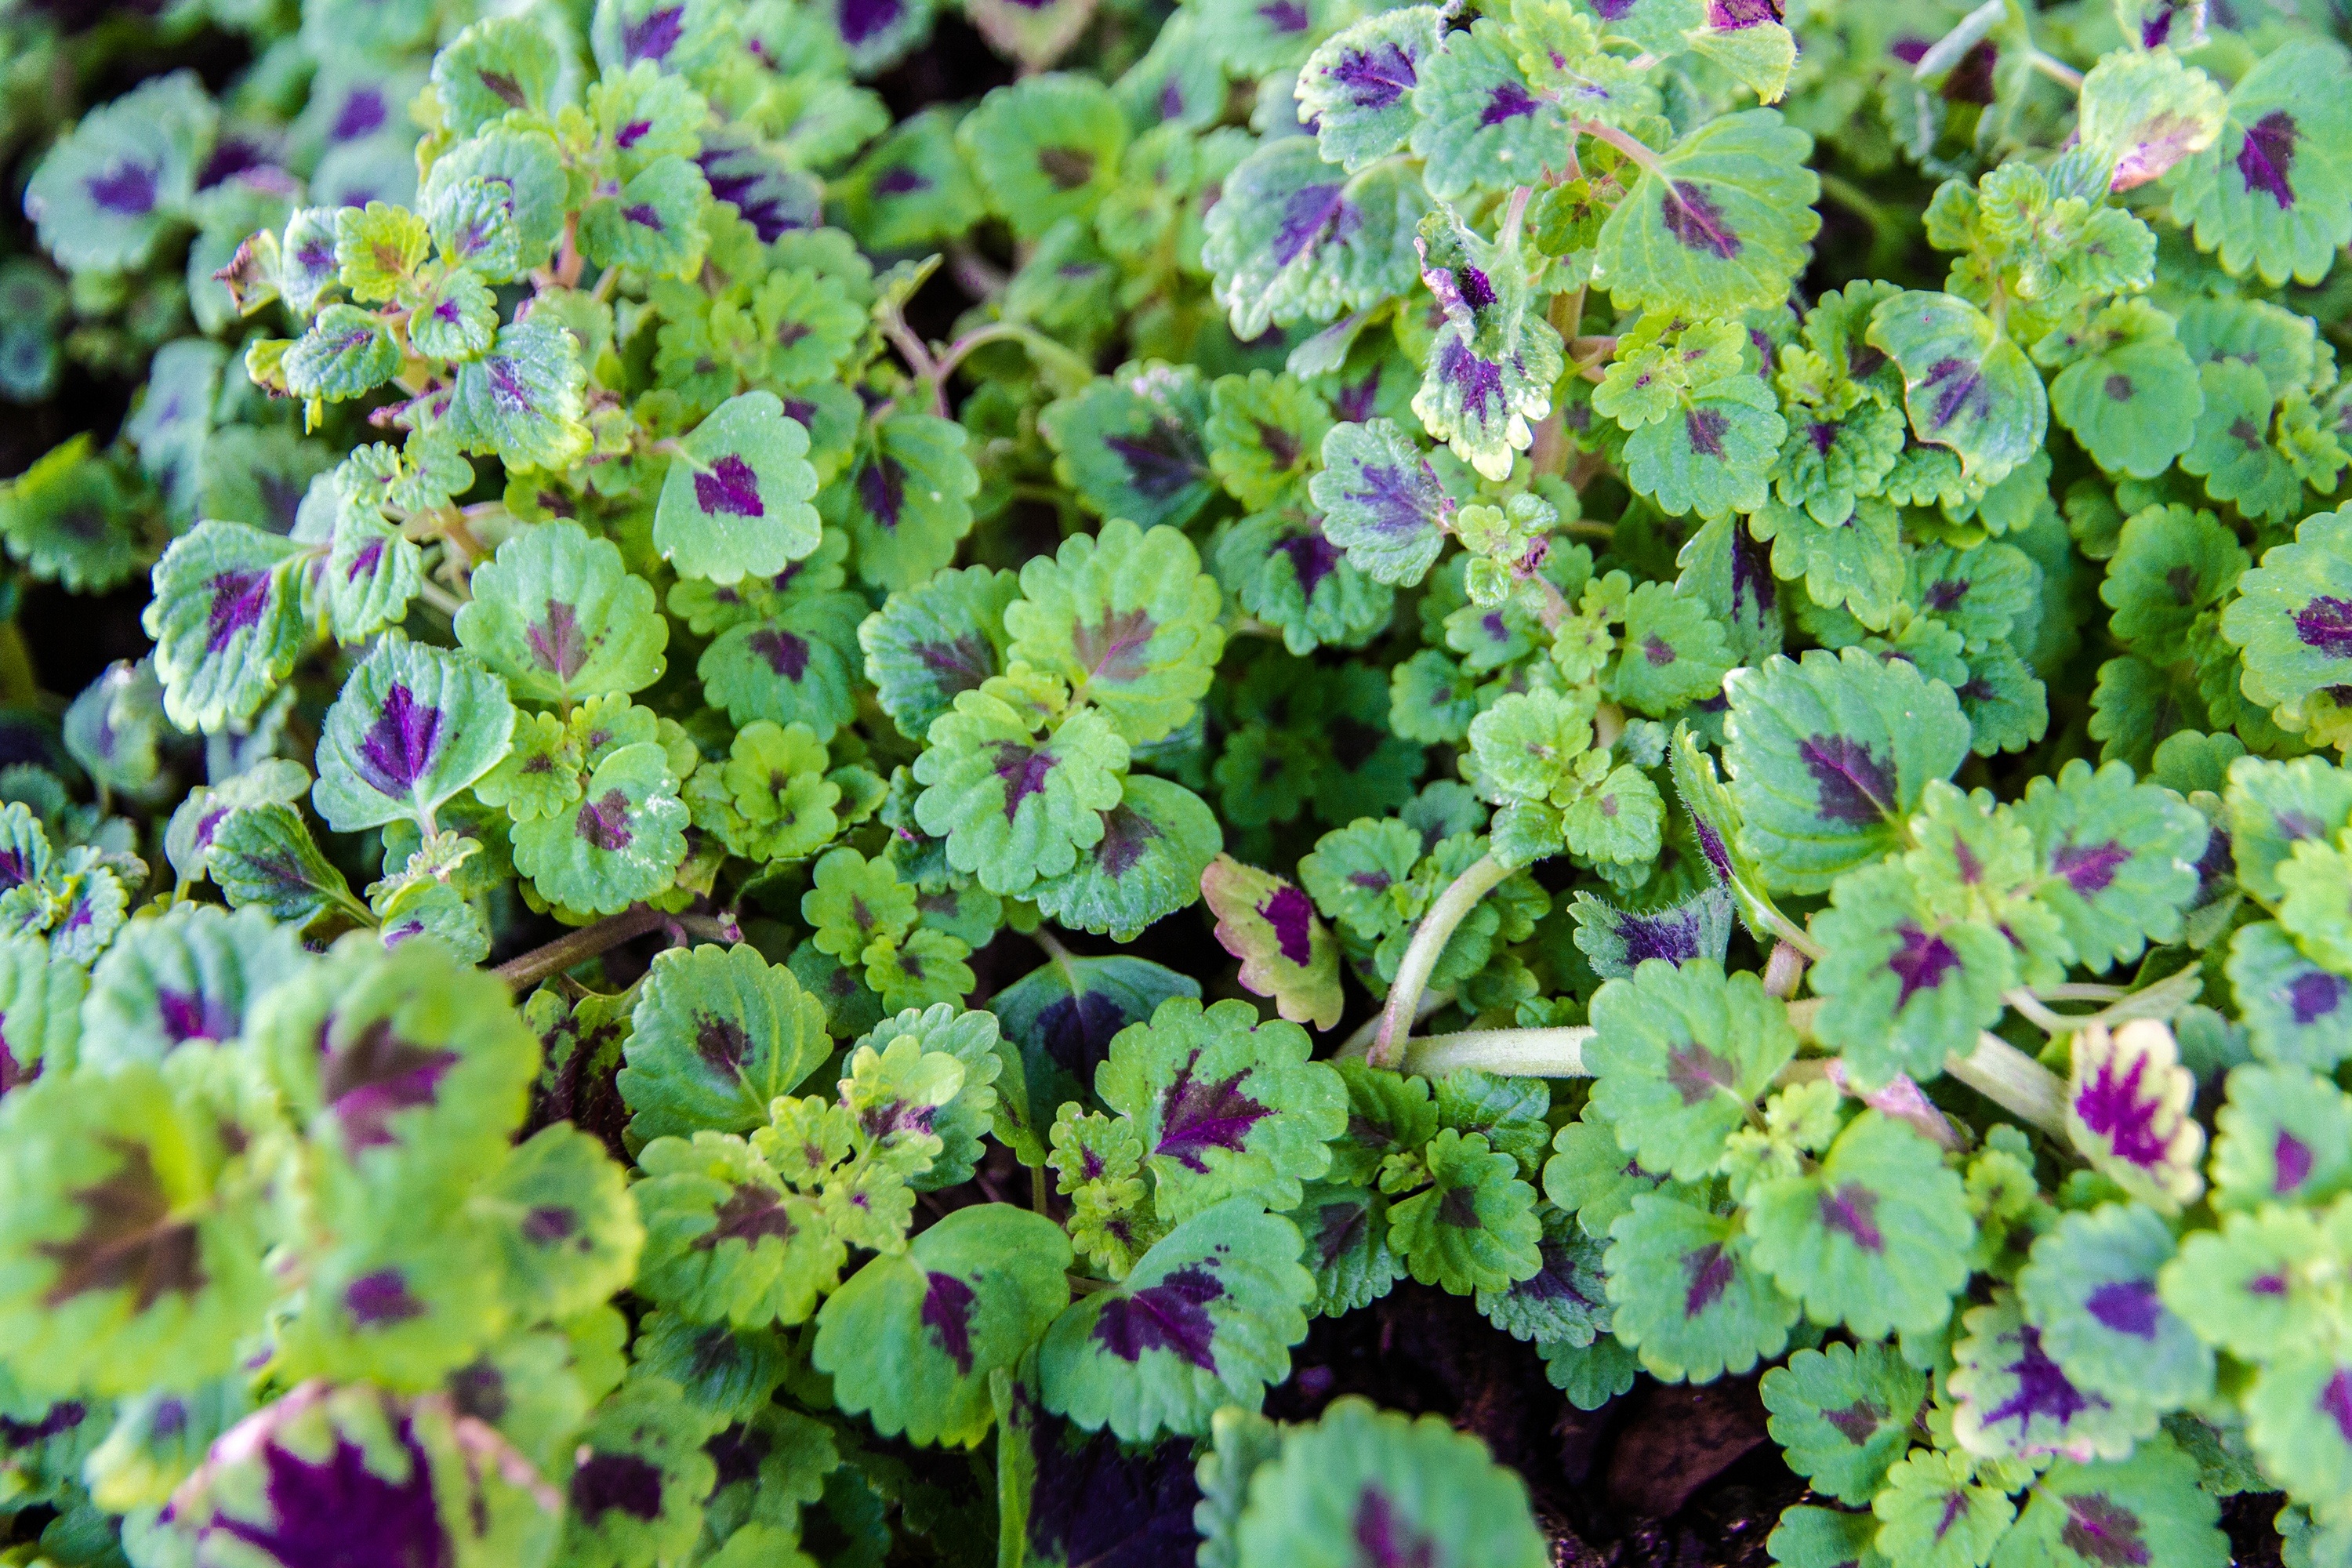
plant, flower, herb, flora, wildflower, geranium, shrub, groundcover, autumn leaves, flowering plant, purple leaf, purple heart, annual plant, land plant, breckland thyme, geraniales, glechoma hederacea